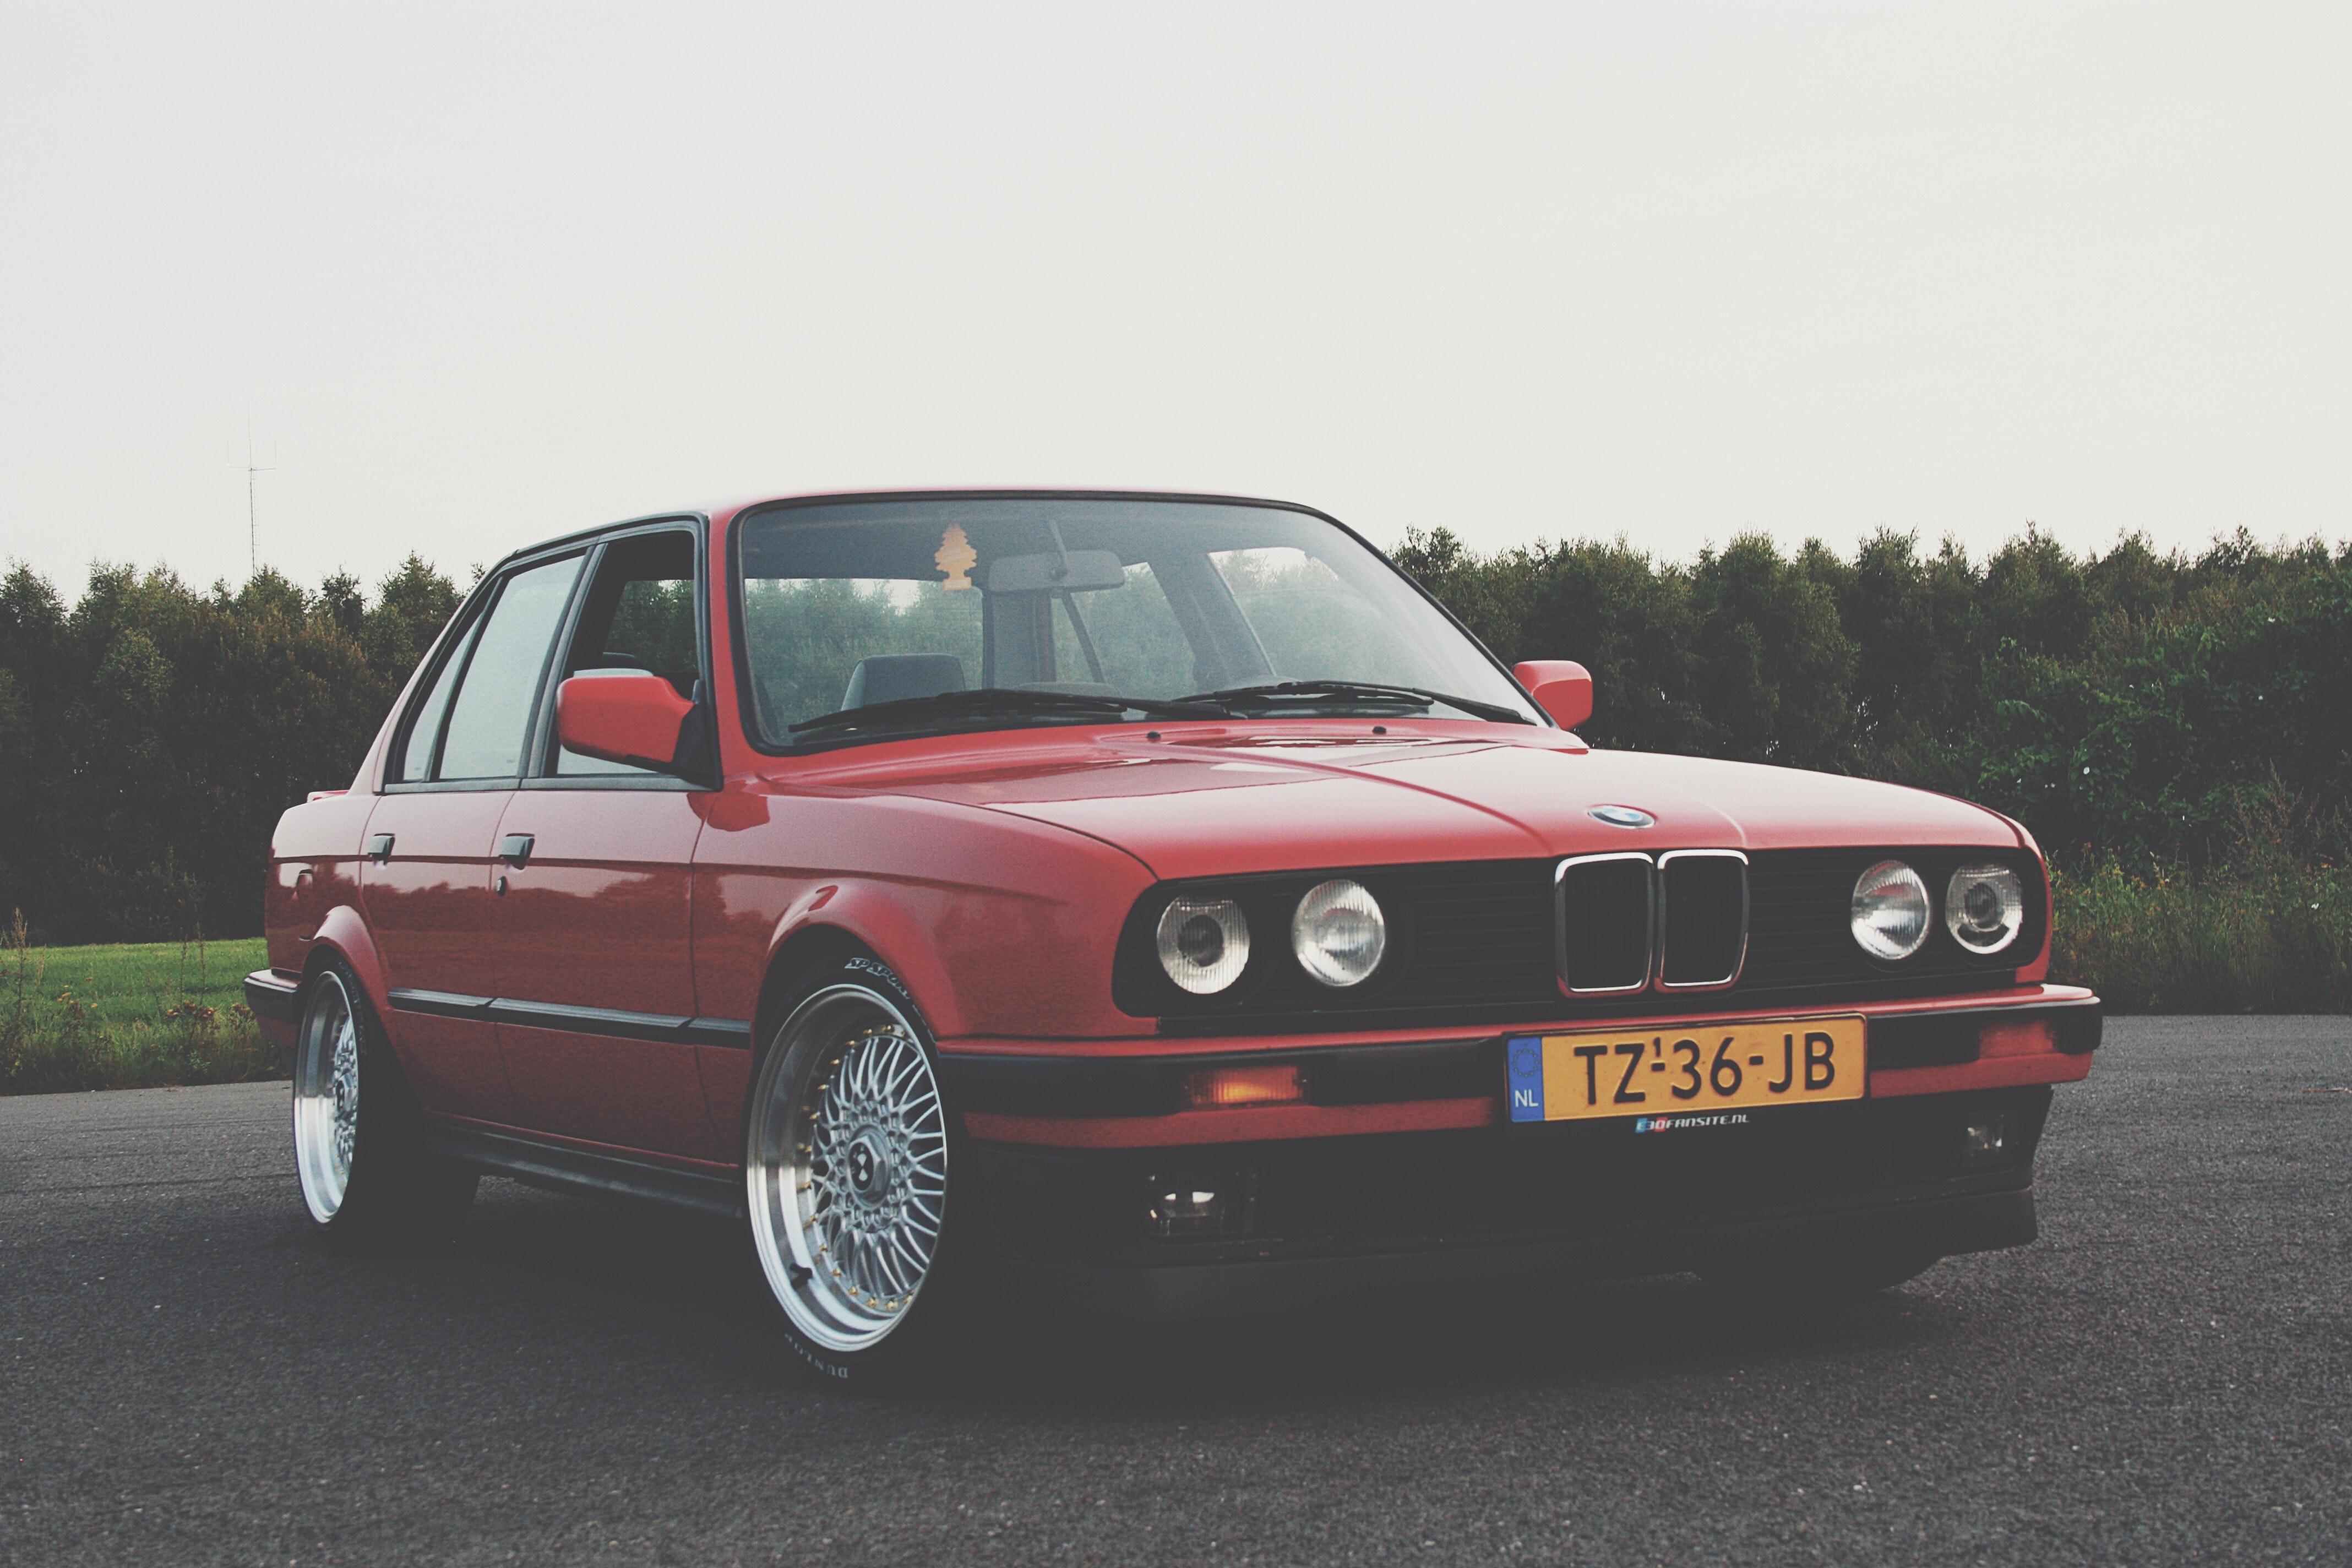
land vehicle, vehicle, car, Regularity rally, personal luxury car, alloy wheel, coupe, bmw 3 series e30, bmw, rim, automotive design, luxury vehicle, automotive lighting, wheel, tire, automotive wheel system, sports car, sedan, classic car, sports sedan, automotive tire, automotive exterior, bumper, plant, executive car, performance car, compact car, headlamp, family car